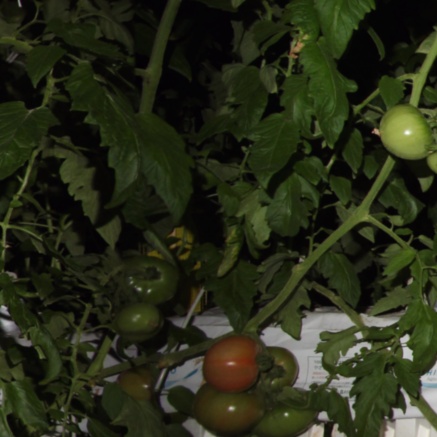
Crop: tomato